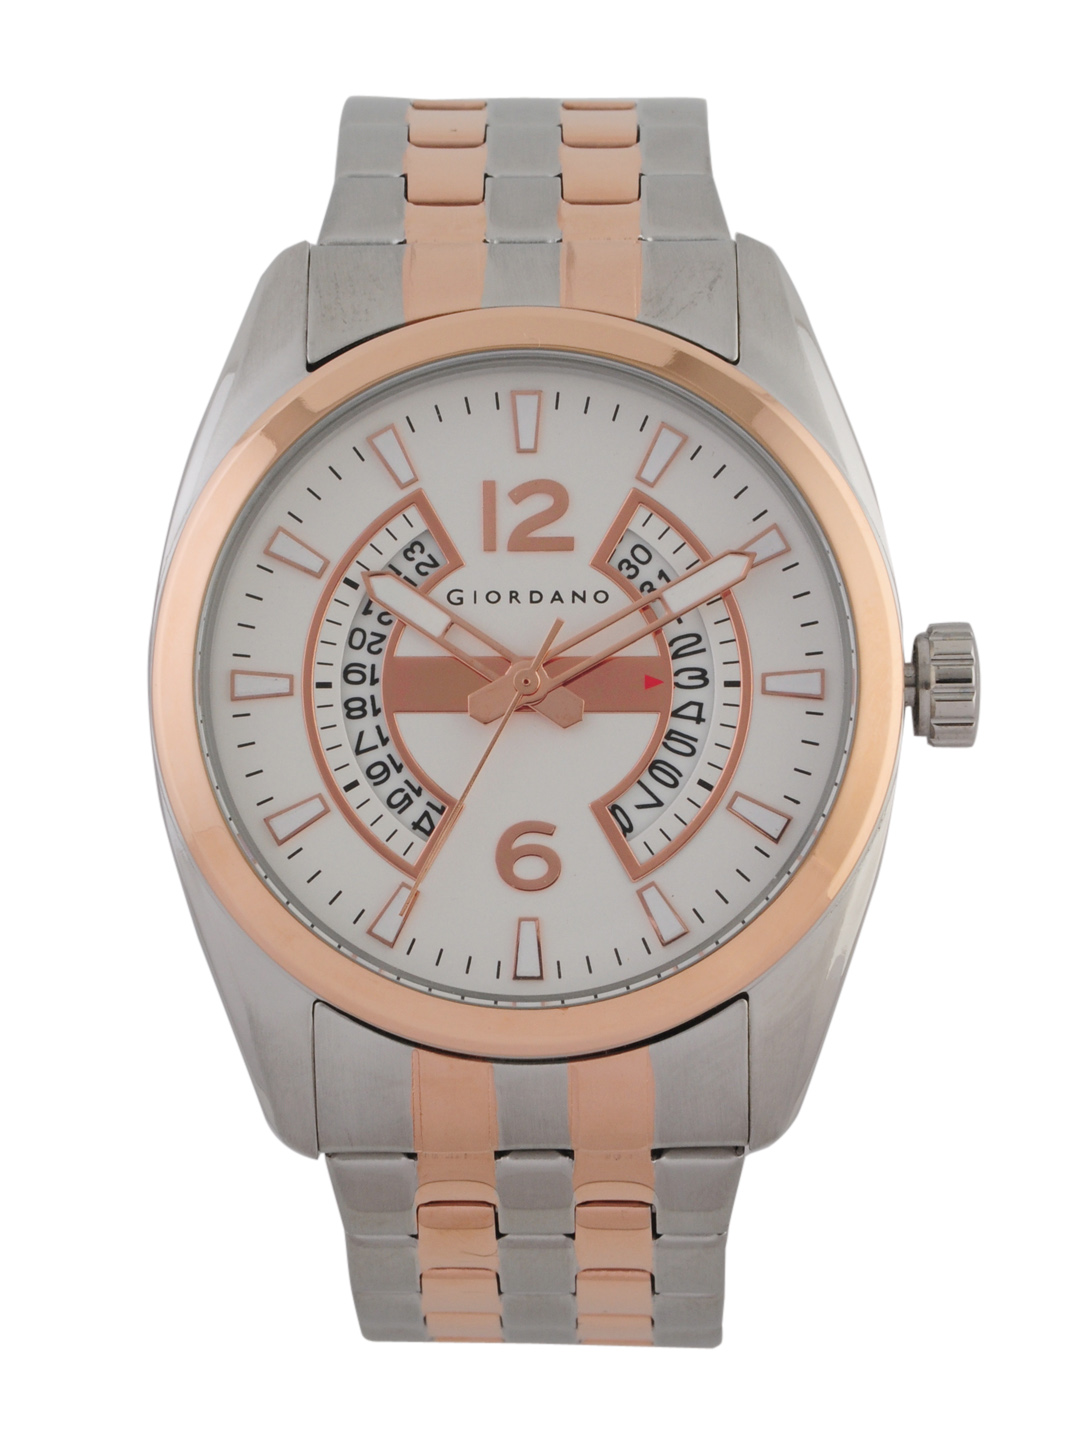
Giordano Men White Dial Watch
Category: Accessories / Watches / Watches
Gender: Men
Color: White
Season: Winter 2016
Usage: Casual